Ignas Brazdeikis

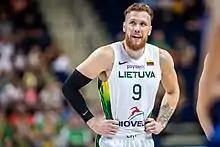
Brazdeikis with the Lithuania national team in 2022

Despite playing for Canada's national teams in youth tournaments and not having the Lithuanian citizenship, Brazdeikis has said that he would like to represent the Lithuania men's national basketball team in international competitions. In January 2020, he officially applied to have his Lithuanian citizenship restored. On May 5, 2021, his Lithuanian citizenship was restored. Due to a change in Lithuanian laws, Brazdeikis also kept his Canadian citizenship. On June 22, 2022, he made his debut with the Lithuanian national team in a friendly game against Latvia.